Feast of the Rosary

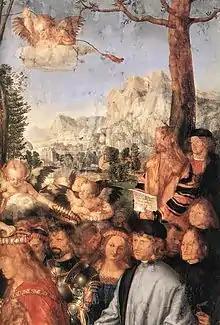
Detail of the landscape

Dürer was still working on the painting in September that year, when the Doge, the Patriarch, other Venetian nobles and a number of artists visited Dürer's workshop to see the finished work. Dürer later described the visit in a 1523 letter to Nuremberg's Senate, stating that he had declined an offer from the Doge to become official painter to the Republic of Venice the doge had offered him. The artists involved in the visit may have included Giovanni Bellini.